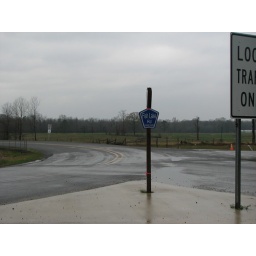
Fish Lake Road county highway sign near Blackwell, Arkansas.